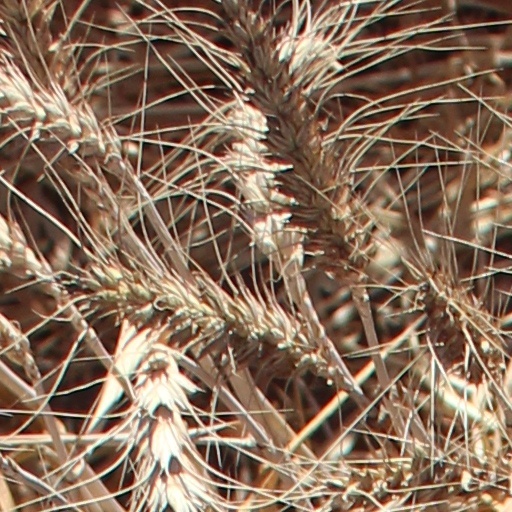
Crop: wheat